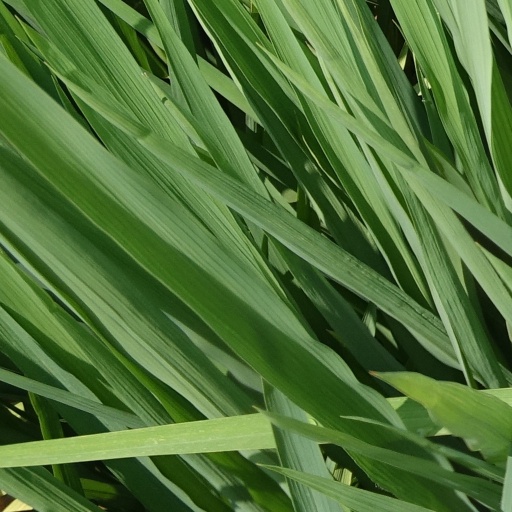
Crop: rice